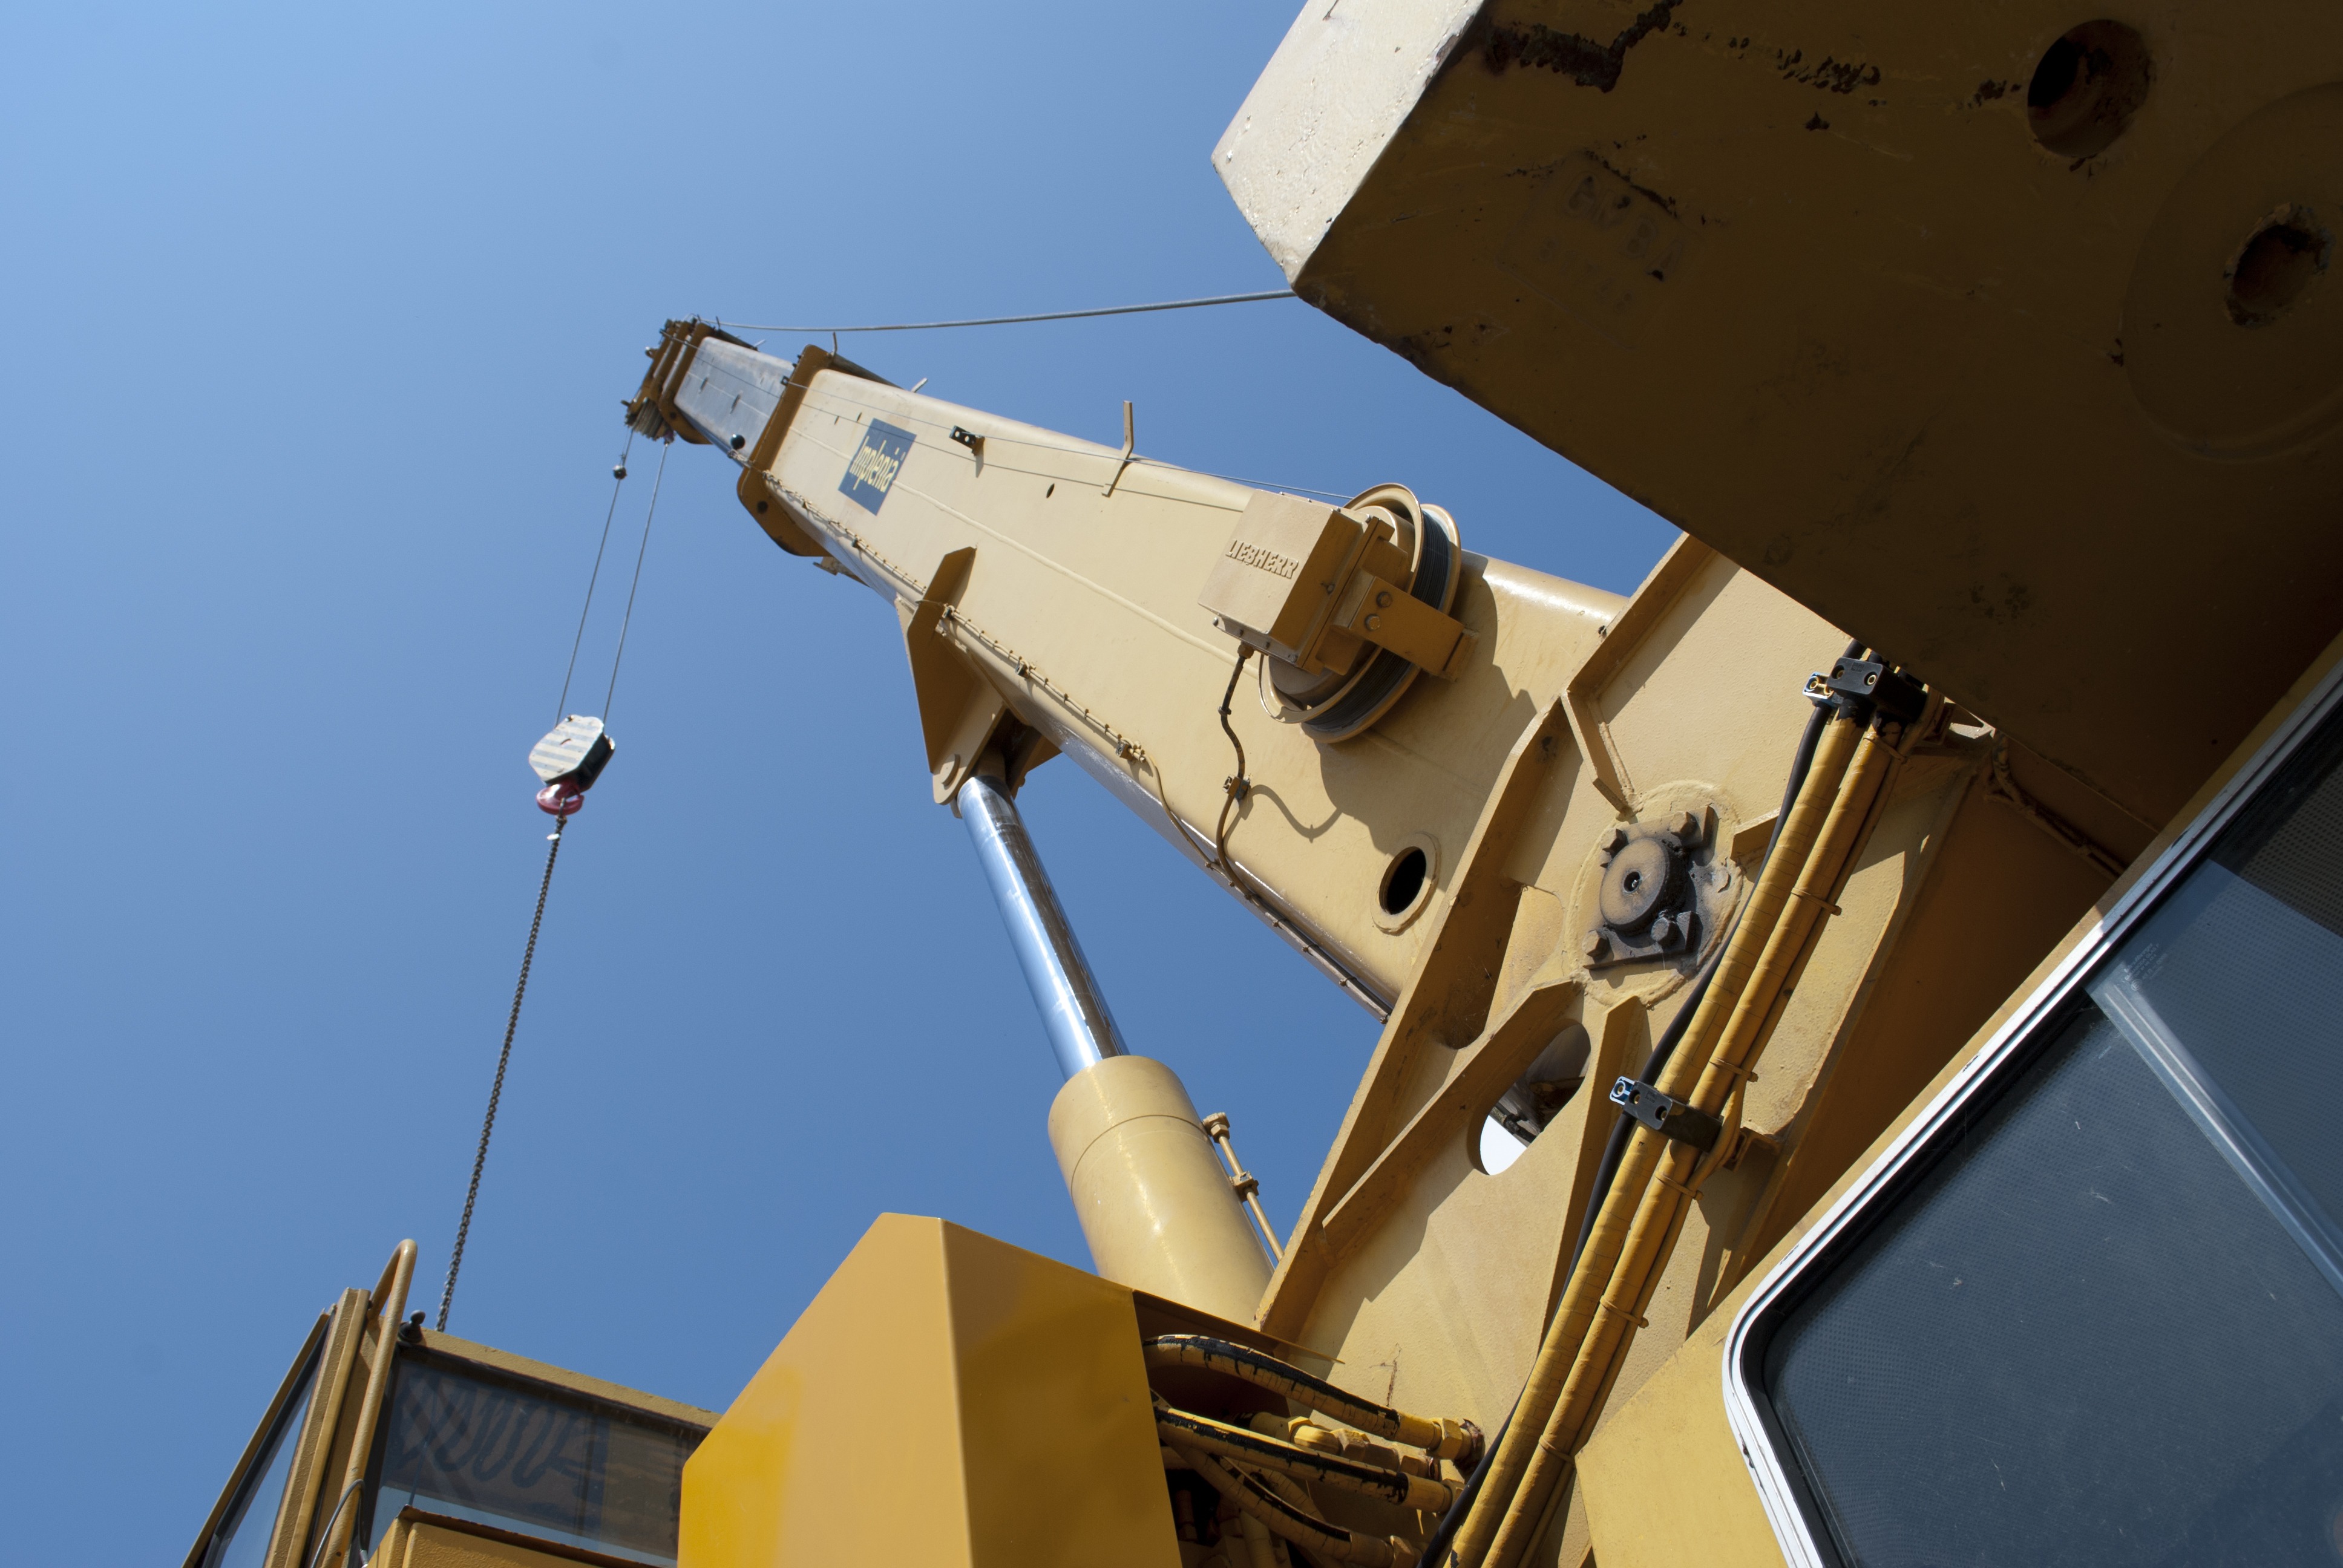
work, vehicle, mast, color, machine, blue, yellow, lighting, crane, site, construction equipment, atmosphere of earth